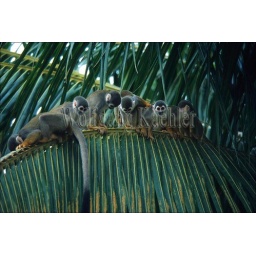
Amazon, brazil, squirrel monkeys in upper canopies of the rain forest